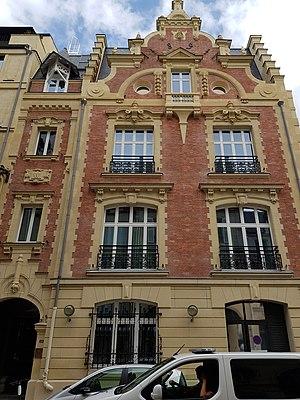
28, rue Ballu, Paris 9e.
La rue Ballu est une voie du 9ᵉ arrondissement de Paris, en France.